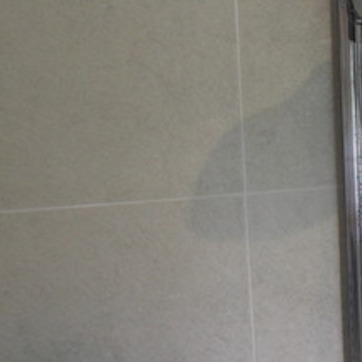
Material: tile